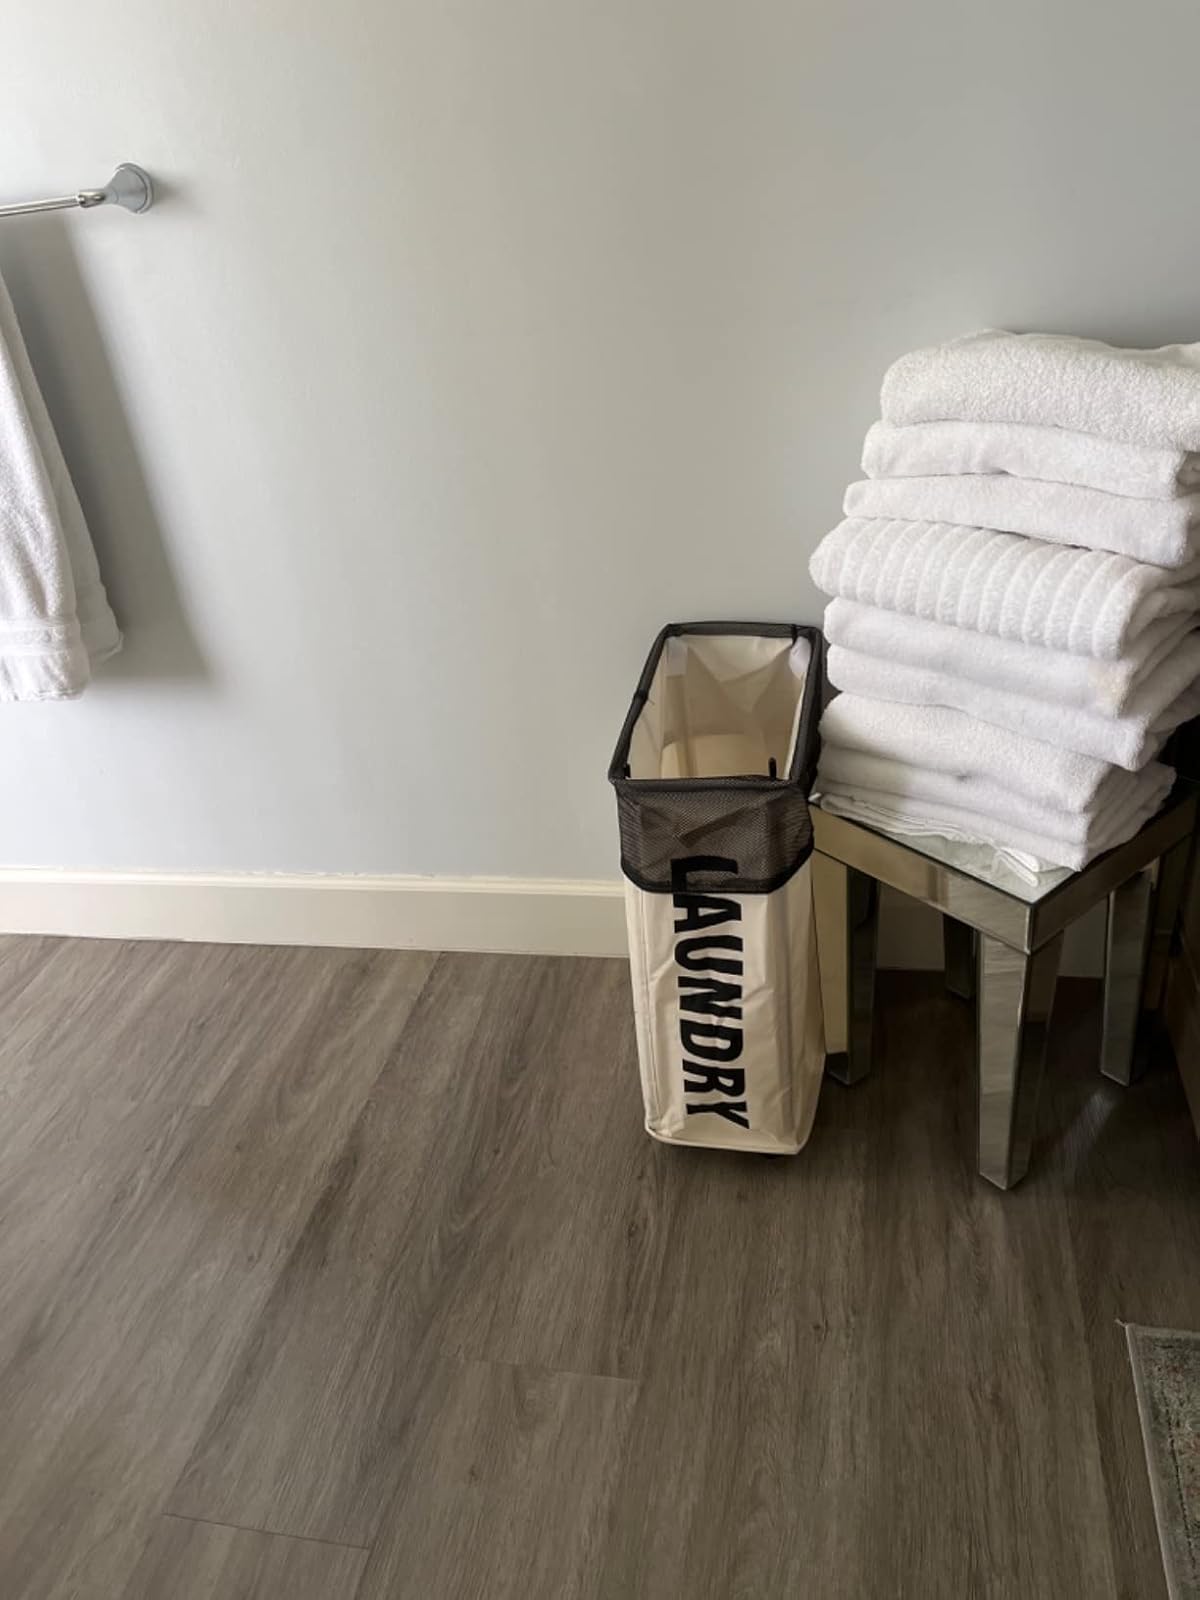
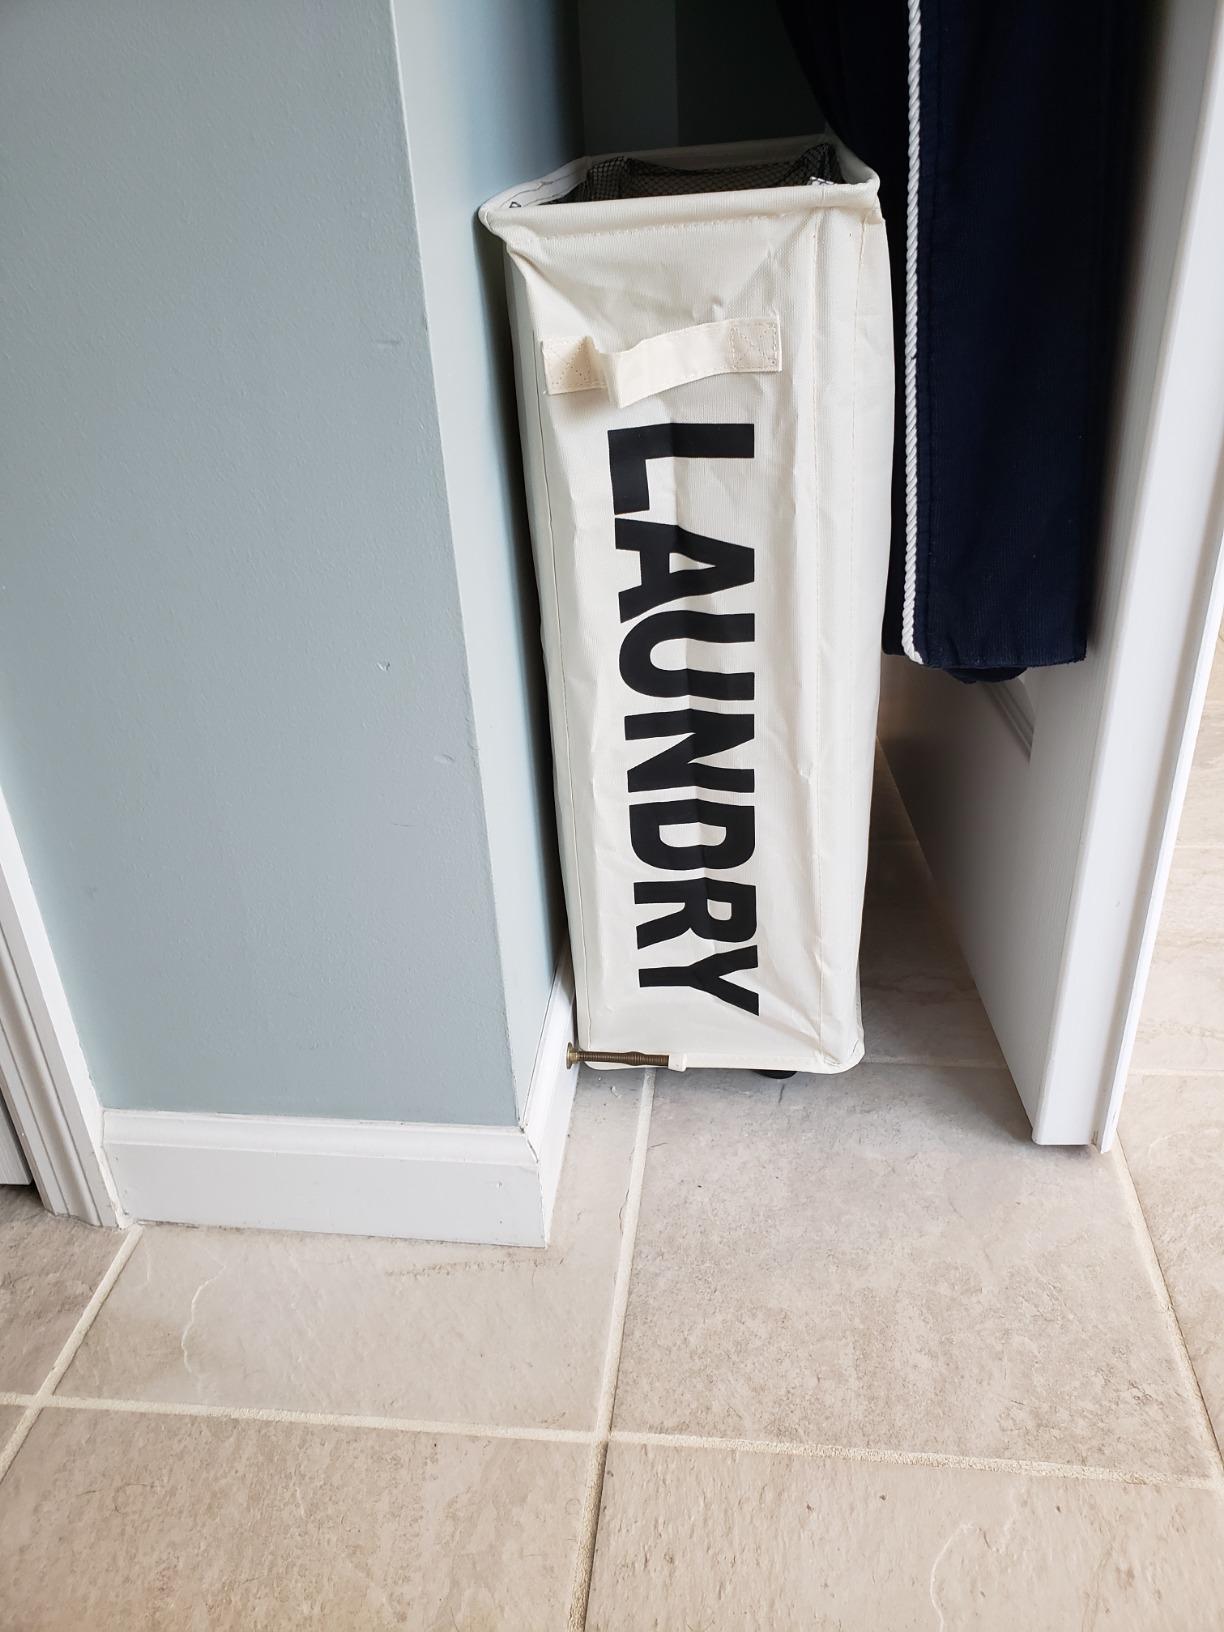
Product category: items_hamper
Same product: yes